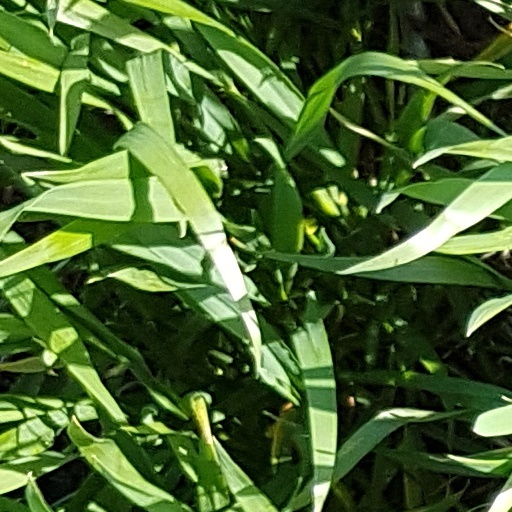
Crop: wheat